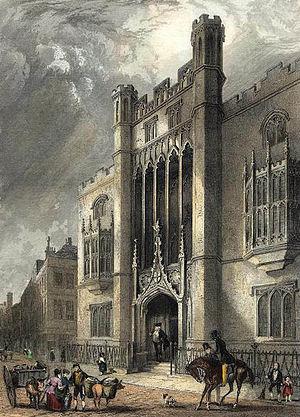
Talbot Baines Reed est un écrivain, expert en typographie et imprimeur anglais, né le 3 avril 1852 dans le borough londonien de Hackney et mort le 28 novembre 1893 à Highgate.